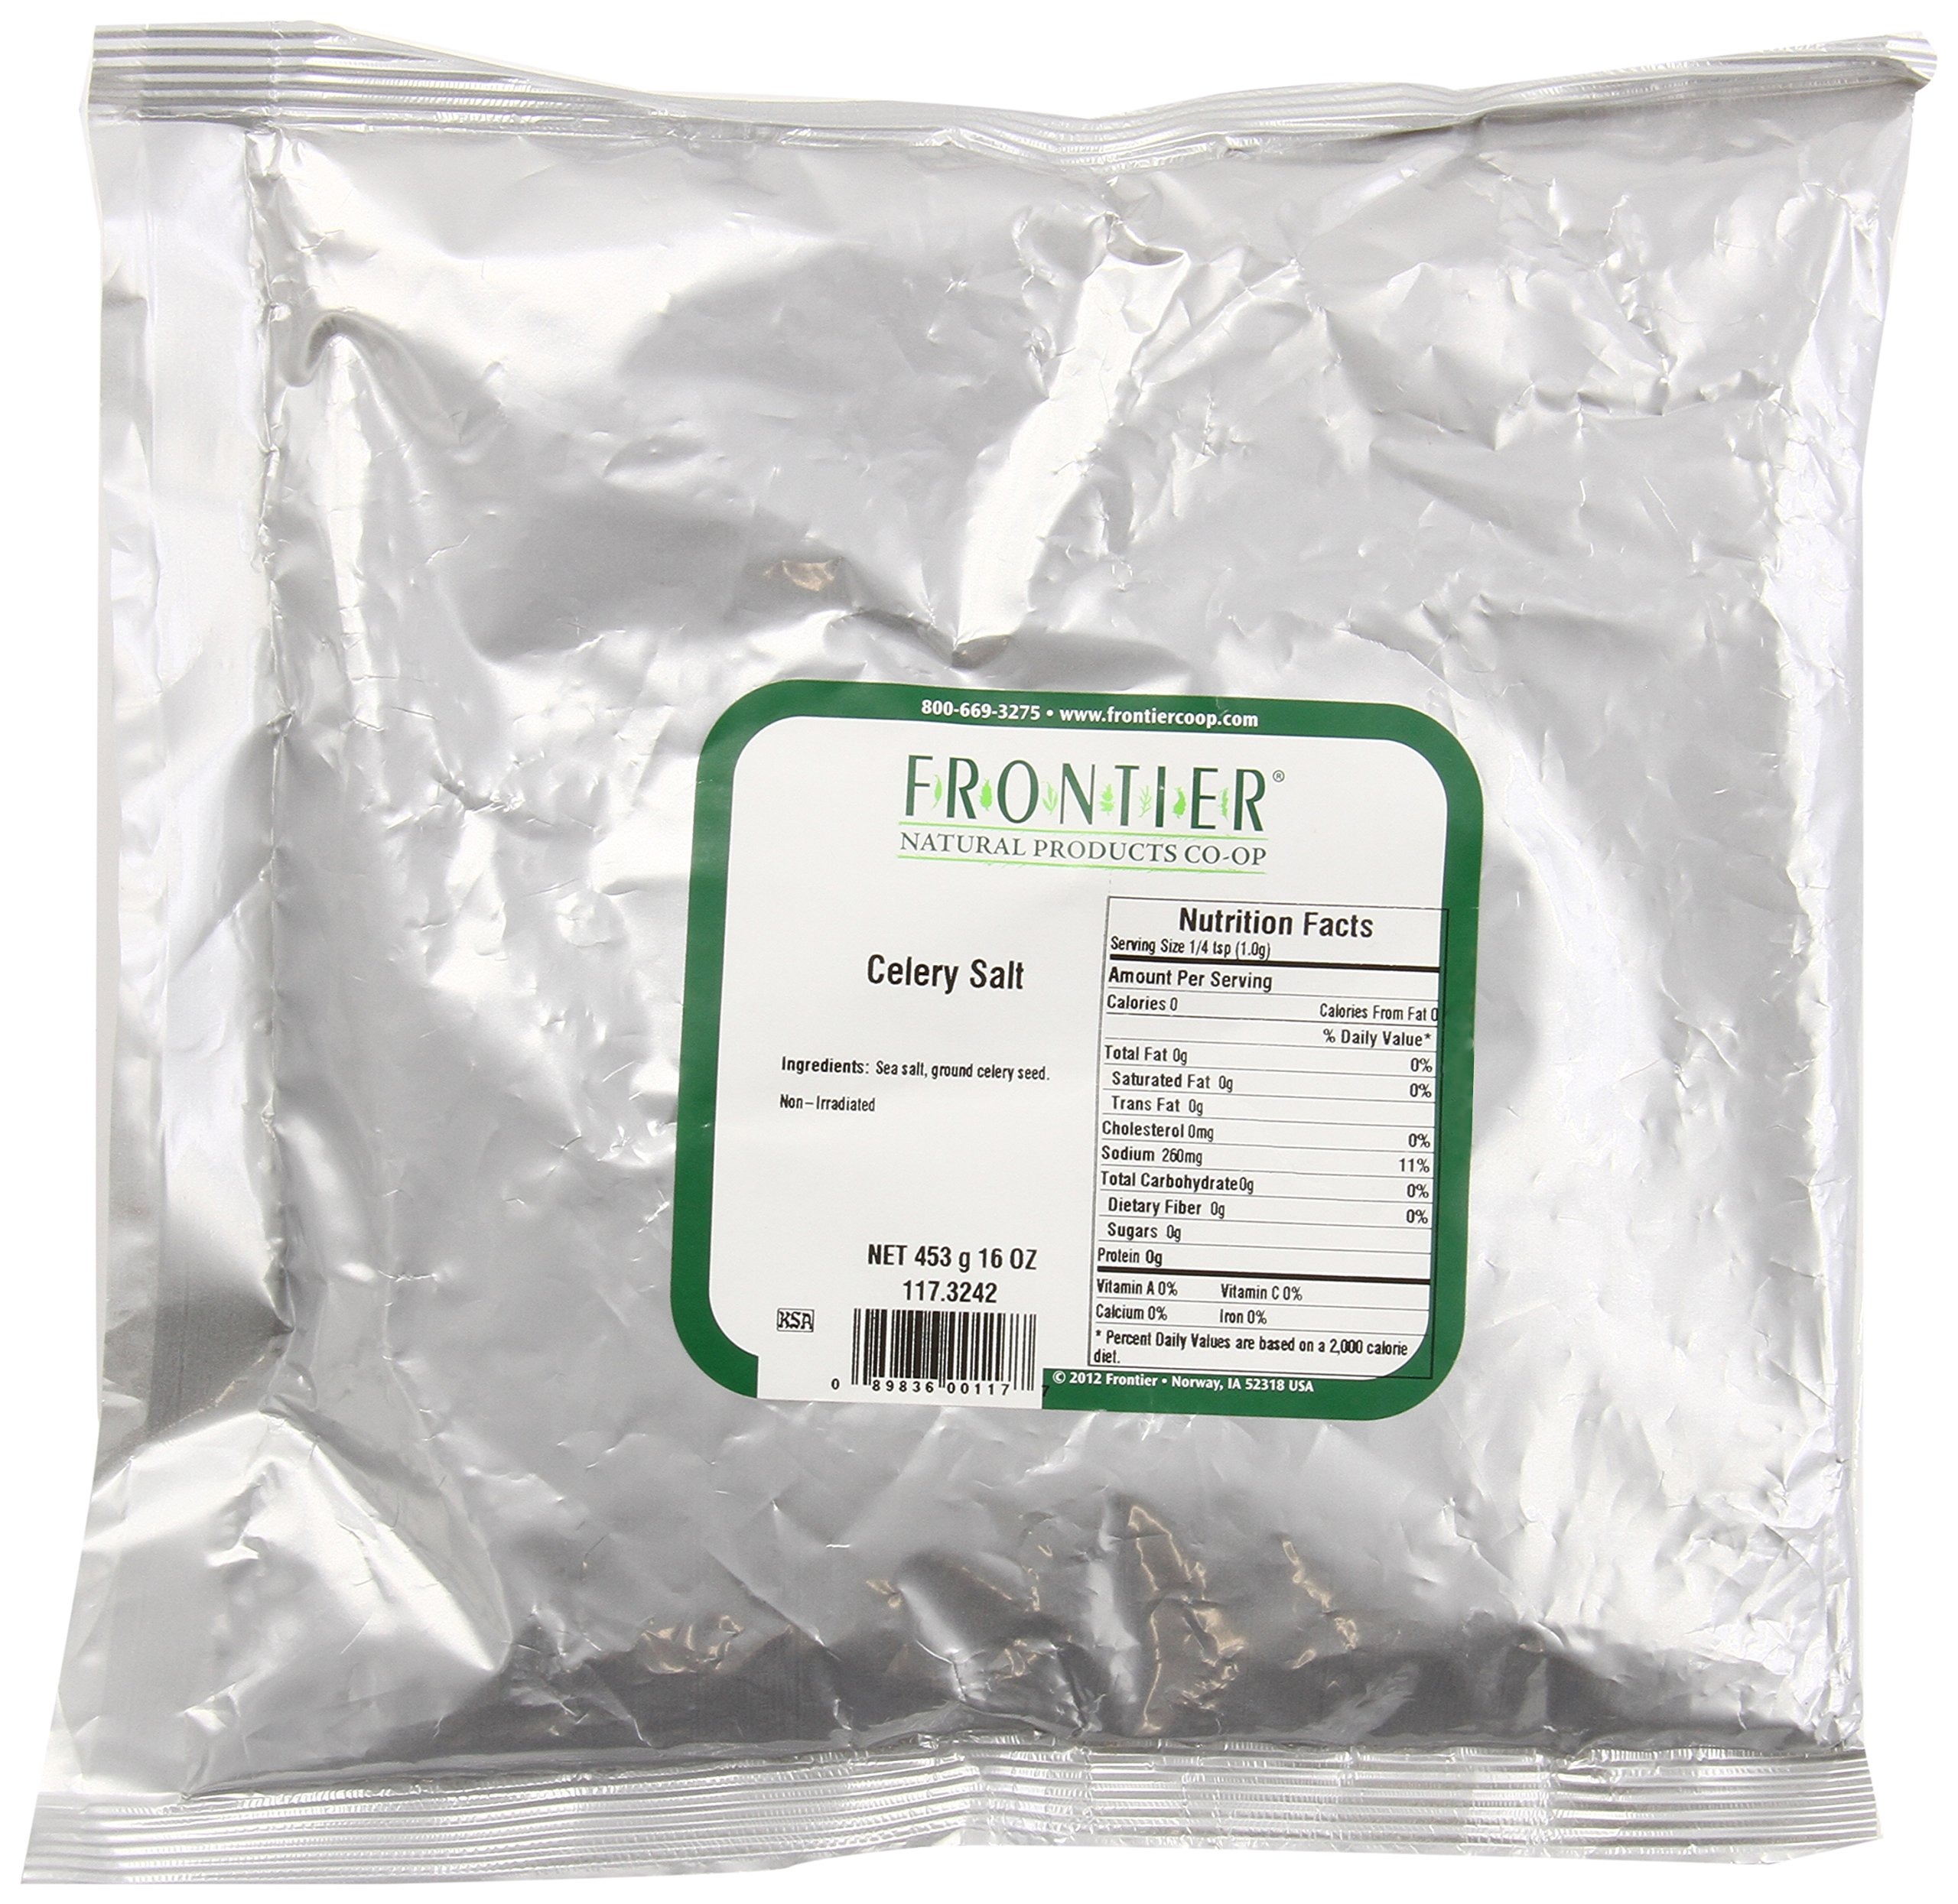
Item Name: Frontier Celery Salt, 16 Ounce (Pack of 12)
Bullet Point 1: Pack of twelve, 16 ounce (Total of 192 ounce)
Bullet Point 2: A convenient blend of two tasty staples for dressings, soups, salads and cocktails
Bullet Point 3: All-Natural, Kosher
Bullet Point 4: Non-Irradiated
Bullet Point 5: Frontier is a member owned co-op, responsible to people and planet
Value: 192.0
Unit: Ounce

Price: 8.995